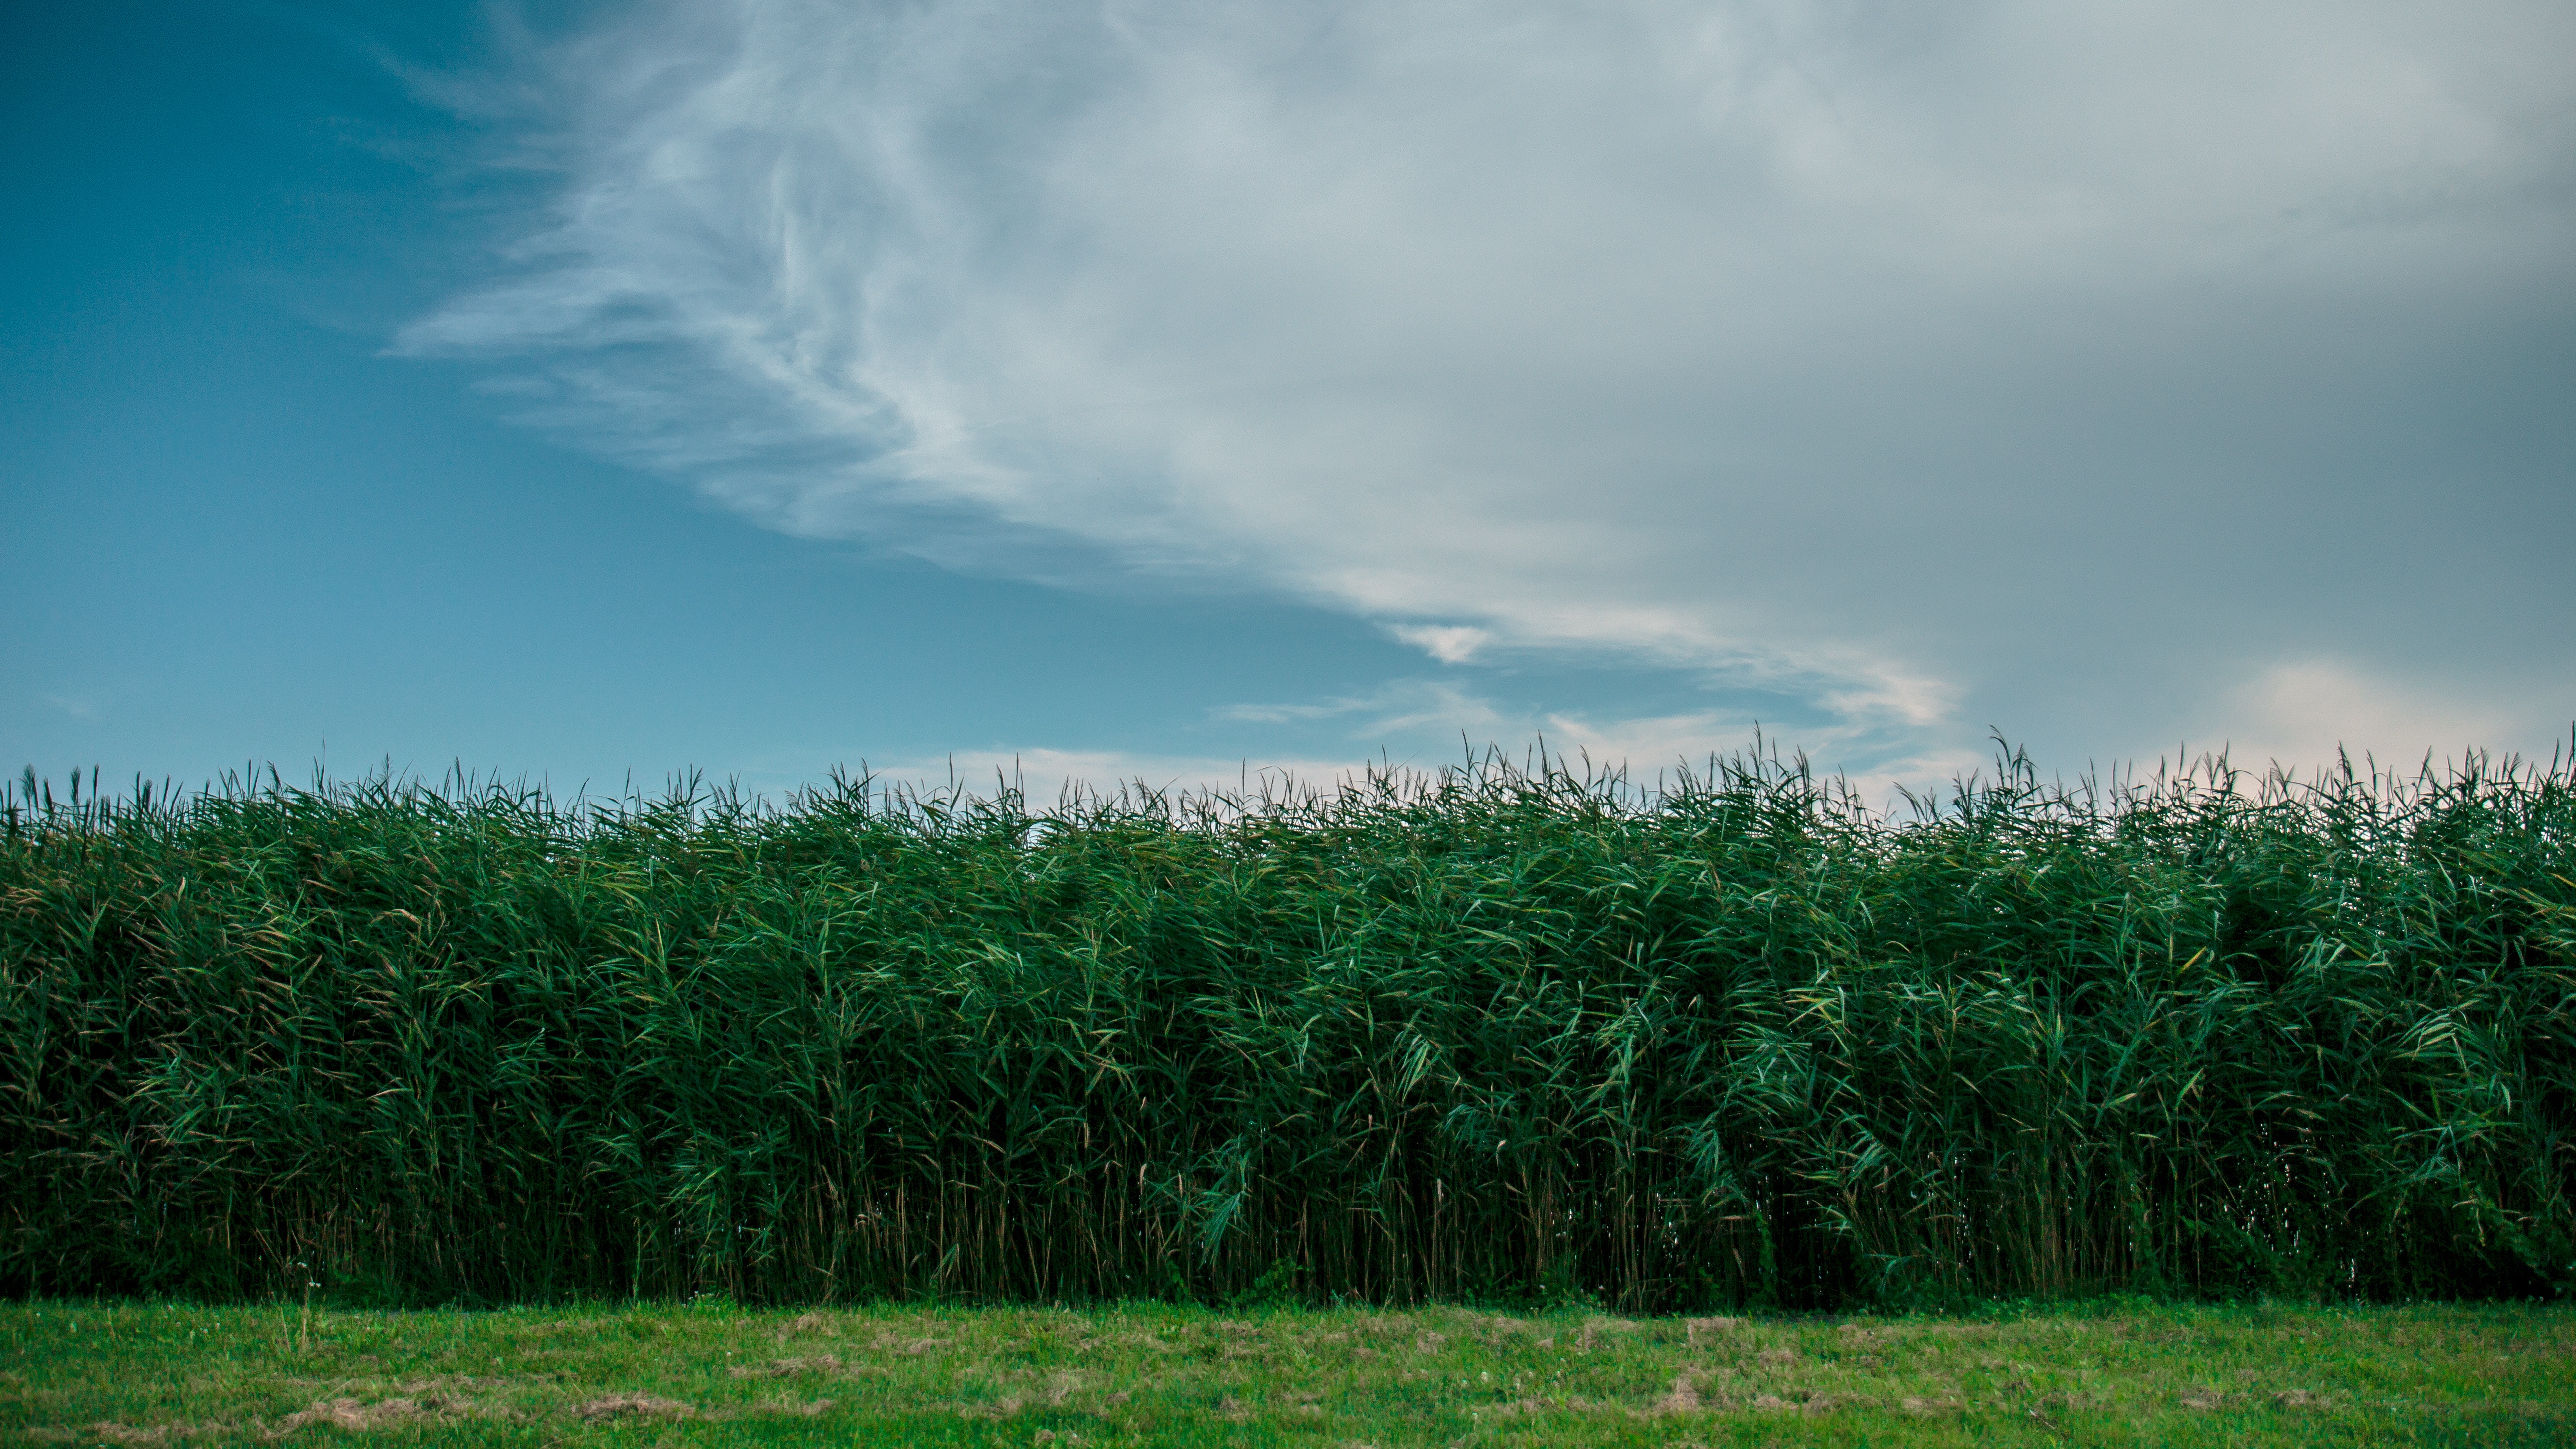
tree, nature, grass, horizon, cloud, plant, sky, field, lawn, meadow, prairie, sunlight, morning, hill, flower, wind, green, crop, weather, agriculture, plain, grassland, habitat, rural area, meteorological phenomenon, natural environment, atmospheric phenomenon, grass family